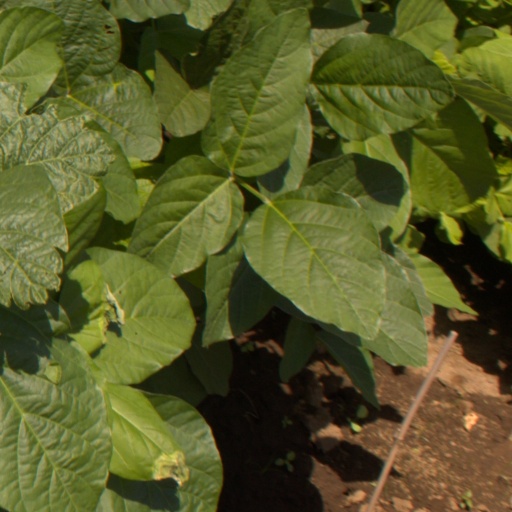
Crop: soybean